Describe the emotion expressed in this image:  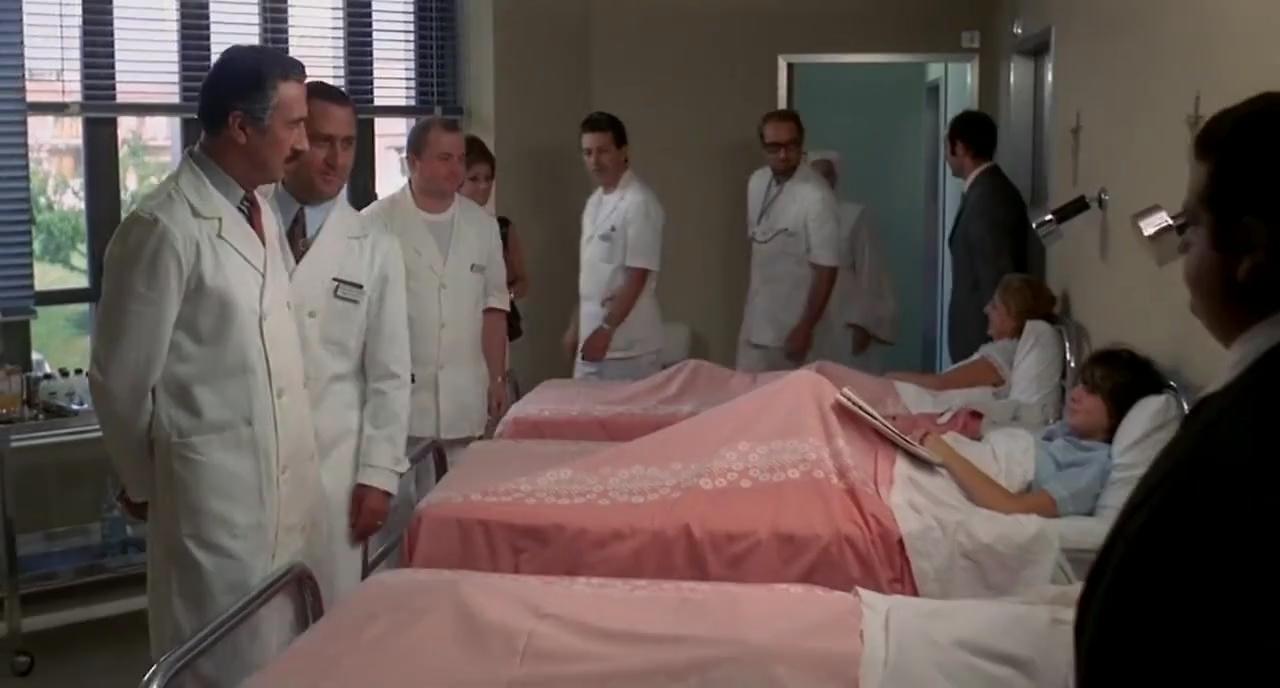
This person displays Fear, valence and arousal with low intensity.